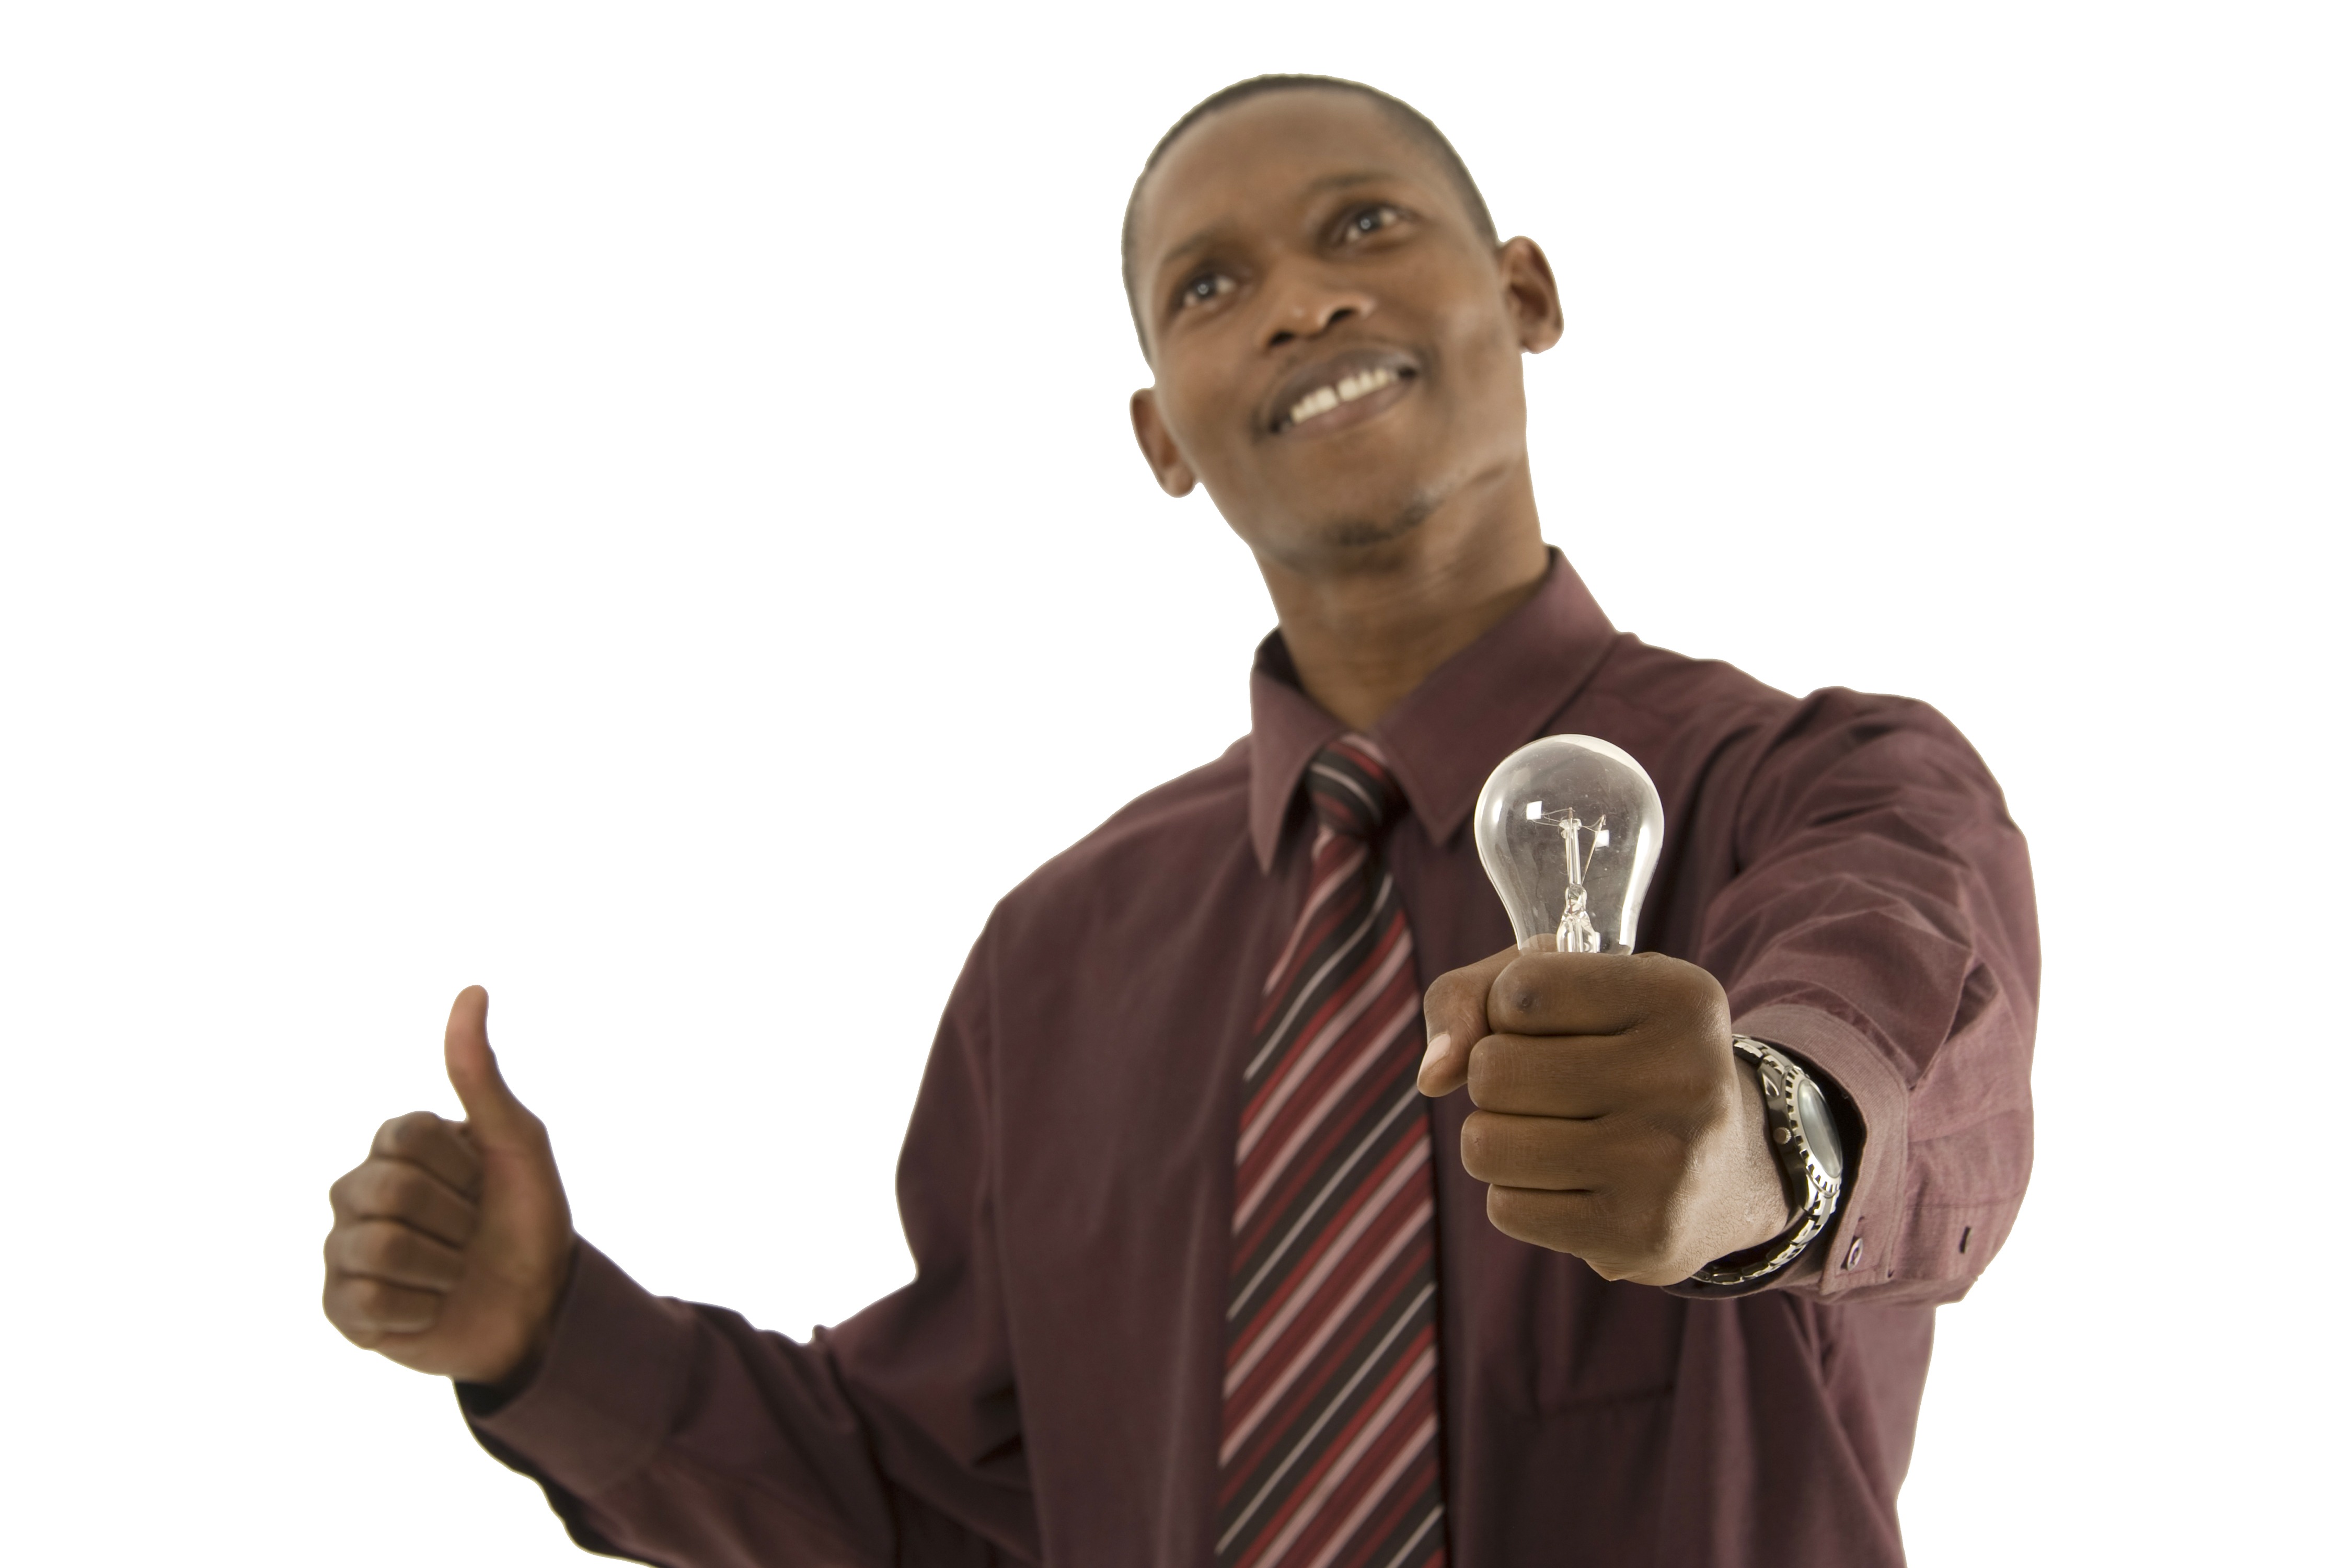
hand, man, person, thinking, finger, bulb, idea, top, african, orator, human positions, light bulg, electric bulb